Ari Melber

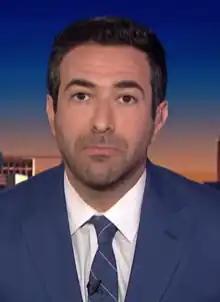
Melber in 2018

Ari Naftali Melber (born March 31, 1980) is an American attorney and Emmy-winning journalist who is the Chief Legal Correspondent for MSNBC and host of "The Beat with Ari Melber."